Women's Society of Belgrade

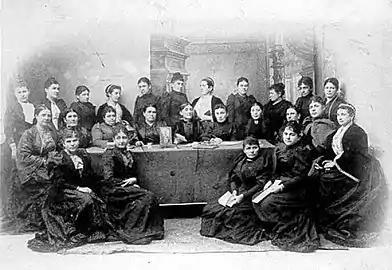
Management of the Belgrade Women's Society, 1894

The Women's Society of Belgrade (Београдско женско друштво, "Beogradsko žensko društvo") was a Serbian women's rights organisation, founded in 1875 and active until 1941. Its purpose was to work for the emancipation of women as well as patriotic charity.